Sensory systems in fish

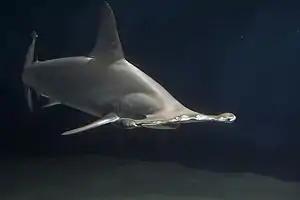
Eyelevel photo of hammerhead from the front

The aquatic equivalent to smelling in air is tasting in water. Many larger catfish have chemoreceptors across their entire bodies, which means they "taste" anything they touch and "smell" any chemicals in the water. "In catfish, gustation plays a primary role in the orientation and location of food".